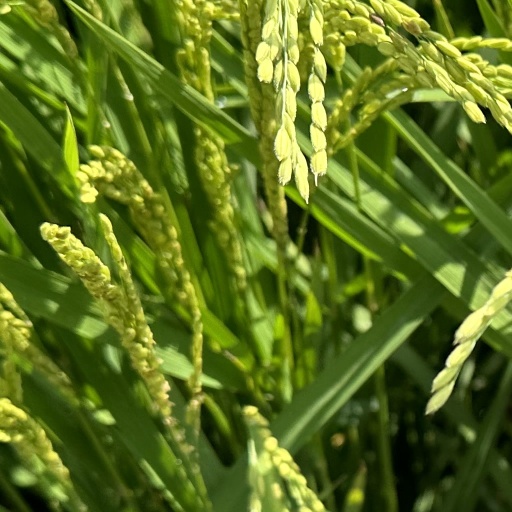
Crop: rice